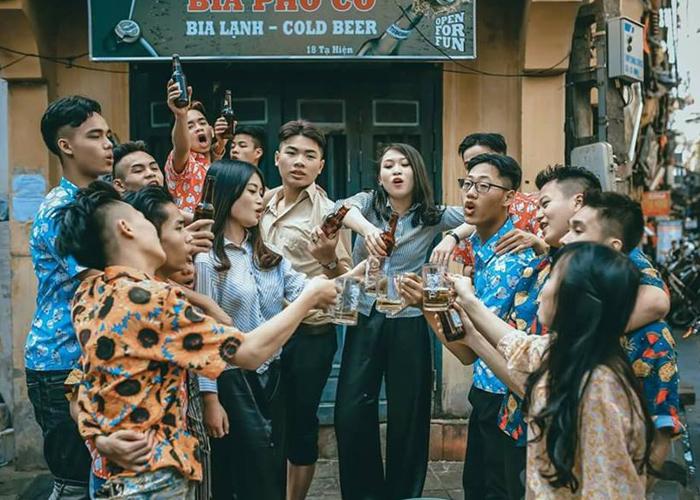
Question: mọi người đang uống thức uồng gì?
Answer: mọi người đang uống bia